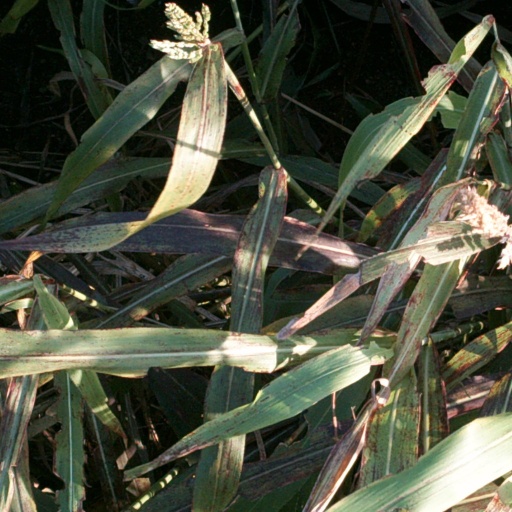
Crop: sorghum